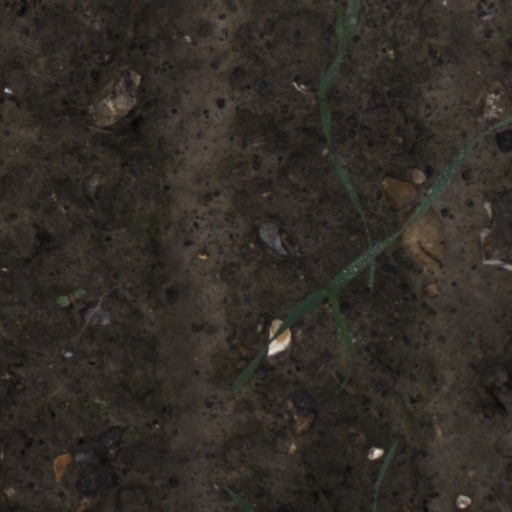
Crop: wheat